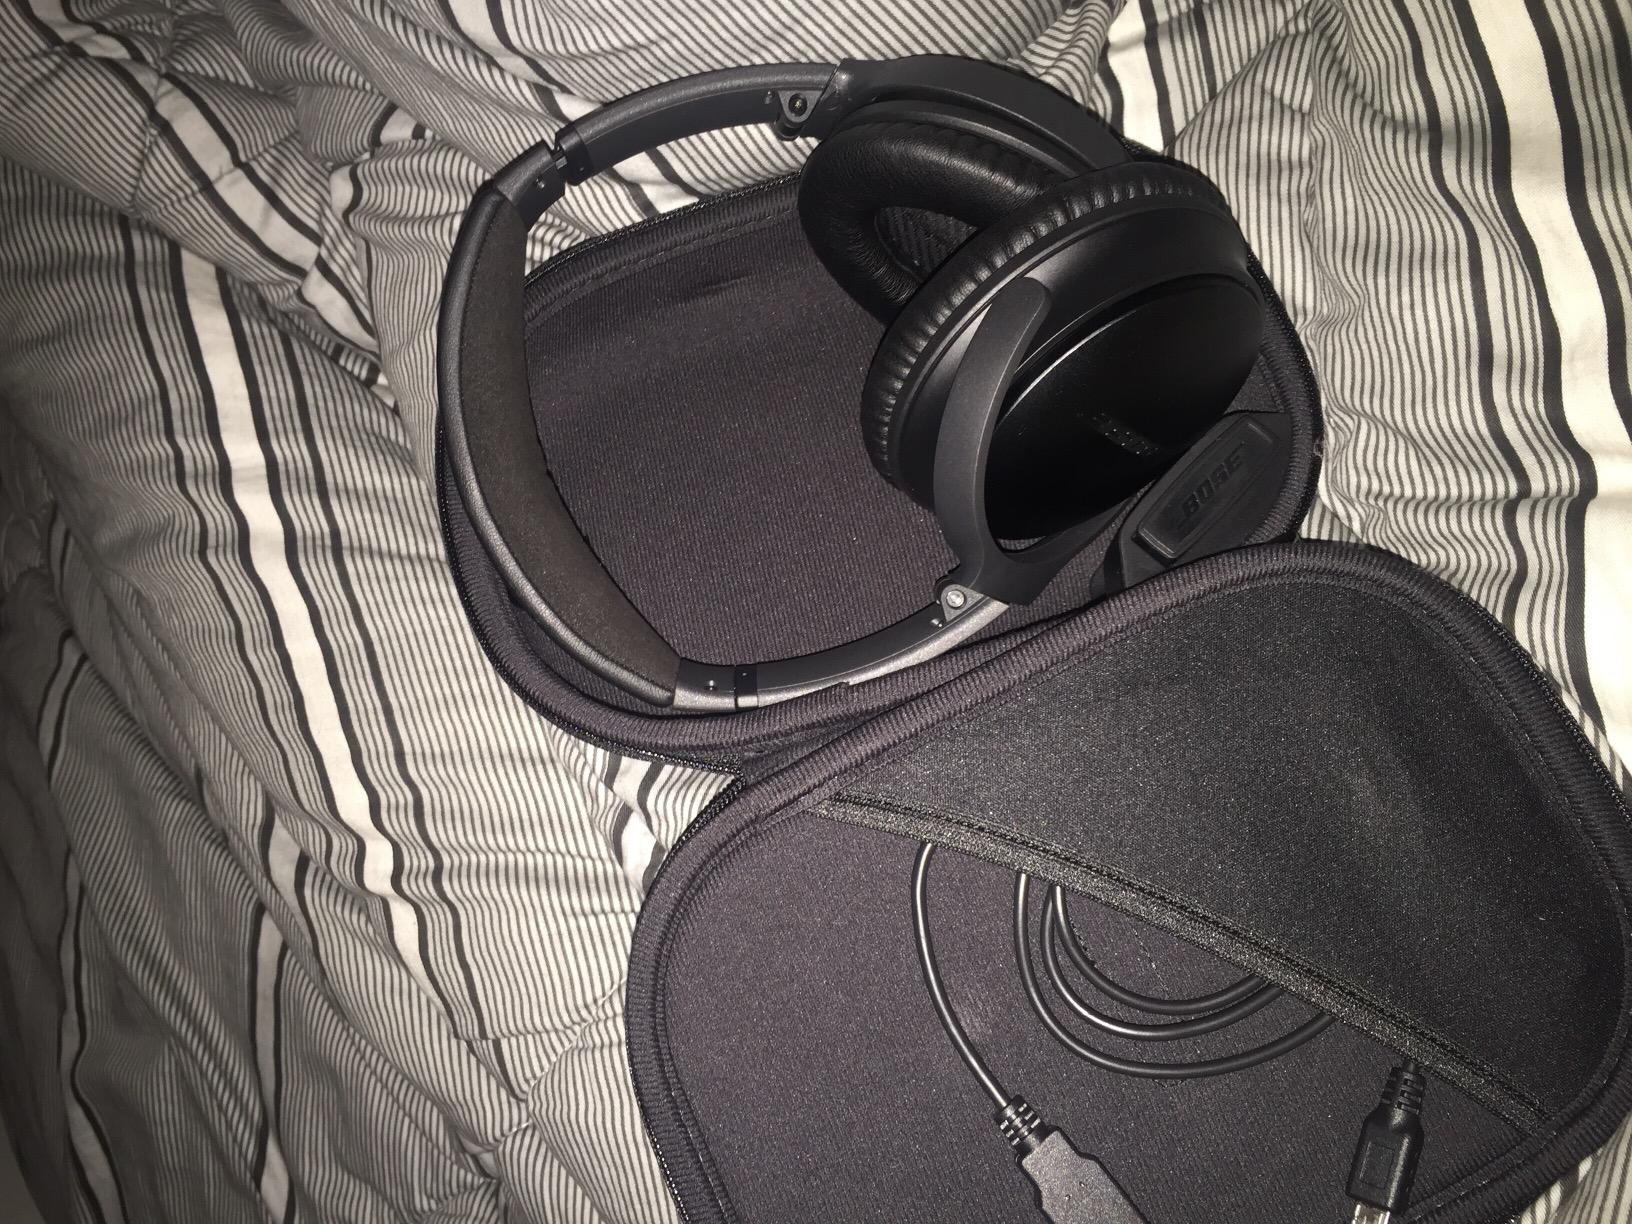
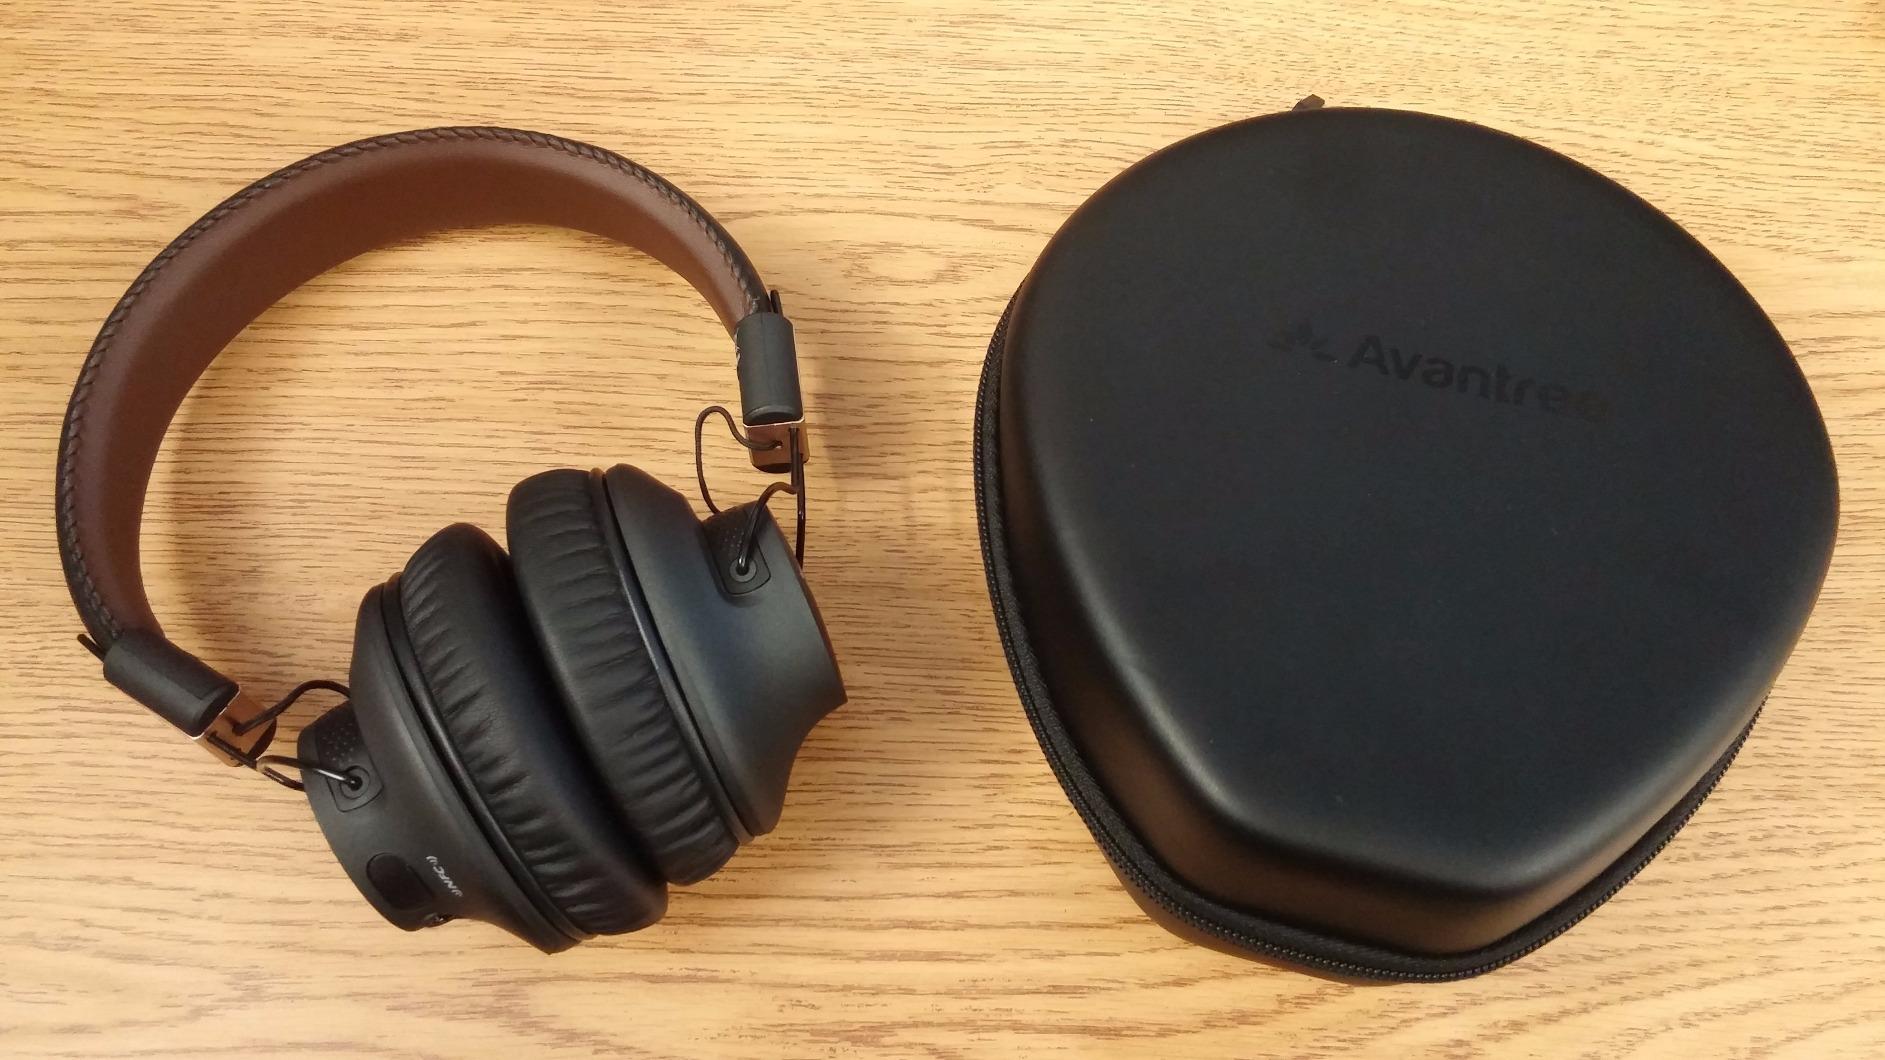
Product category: headphones
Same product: no